History of Poland (1945–1989)

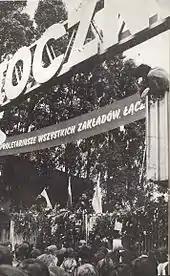
Lech Wałęsa speaks during the strike at the Gdańsk Shipyard, August 1980

In December 1970, Gomułka's government scored a major political success when Poland obtained recognition by West Germany of post-World War II borders. In the negotiations leading to the Treaty of Warsaw, the German side secured the right to emigrate to West Germany for residents of Poland of German identity and the ability to help financially those who stayed in Poland by granting pensions. Hundreds of thousands eventually became affected. German Chancellor Willy Brandt, who signed the agreement, used the occasion to ask on his knees for forgiveness for the crimes of the Nazis ("Kniefall von Warschau"). His gesture was understood in Poland as being addressed to all Poles, although it was made at the site of the Warsaw Ghetto and thus directed primarily toward the Jews. The notable reconciliation process between the Polish and German nations was initiated five years earlier, when the Polish Church leaders issued the Letter of Reconciliation of the Polish Bishops to the German Bishops, criticized then by the Polish government.